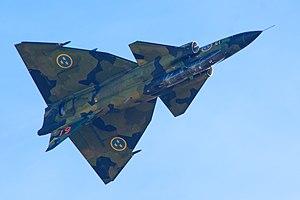
Saab 37 Viggen au meeting de Sanicole 2019
Le Saab 37 Viggen est un avion multirôle conçu et construit par la Suède dans les années 1960. Il se caractérise par une aile delta, des plans canards, et un système d'inversion de poussée permettant des atterrissages courts.
Digital Combat Simulator est un simulateur de vol de combat et de vol civil développé par Eagle Dynamics en association avec The Fighter Collection, paru en 2012.